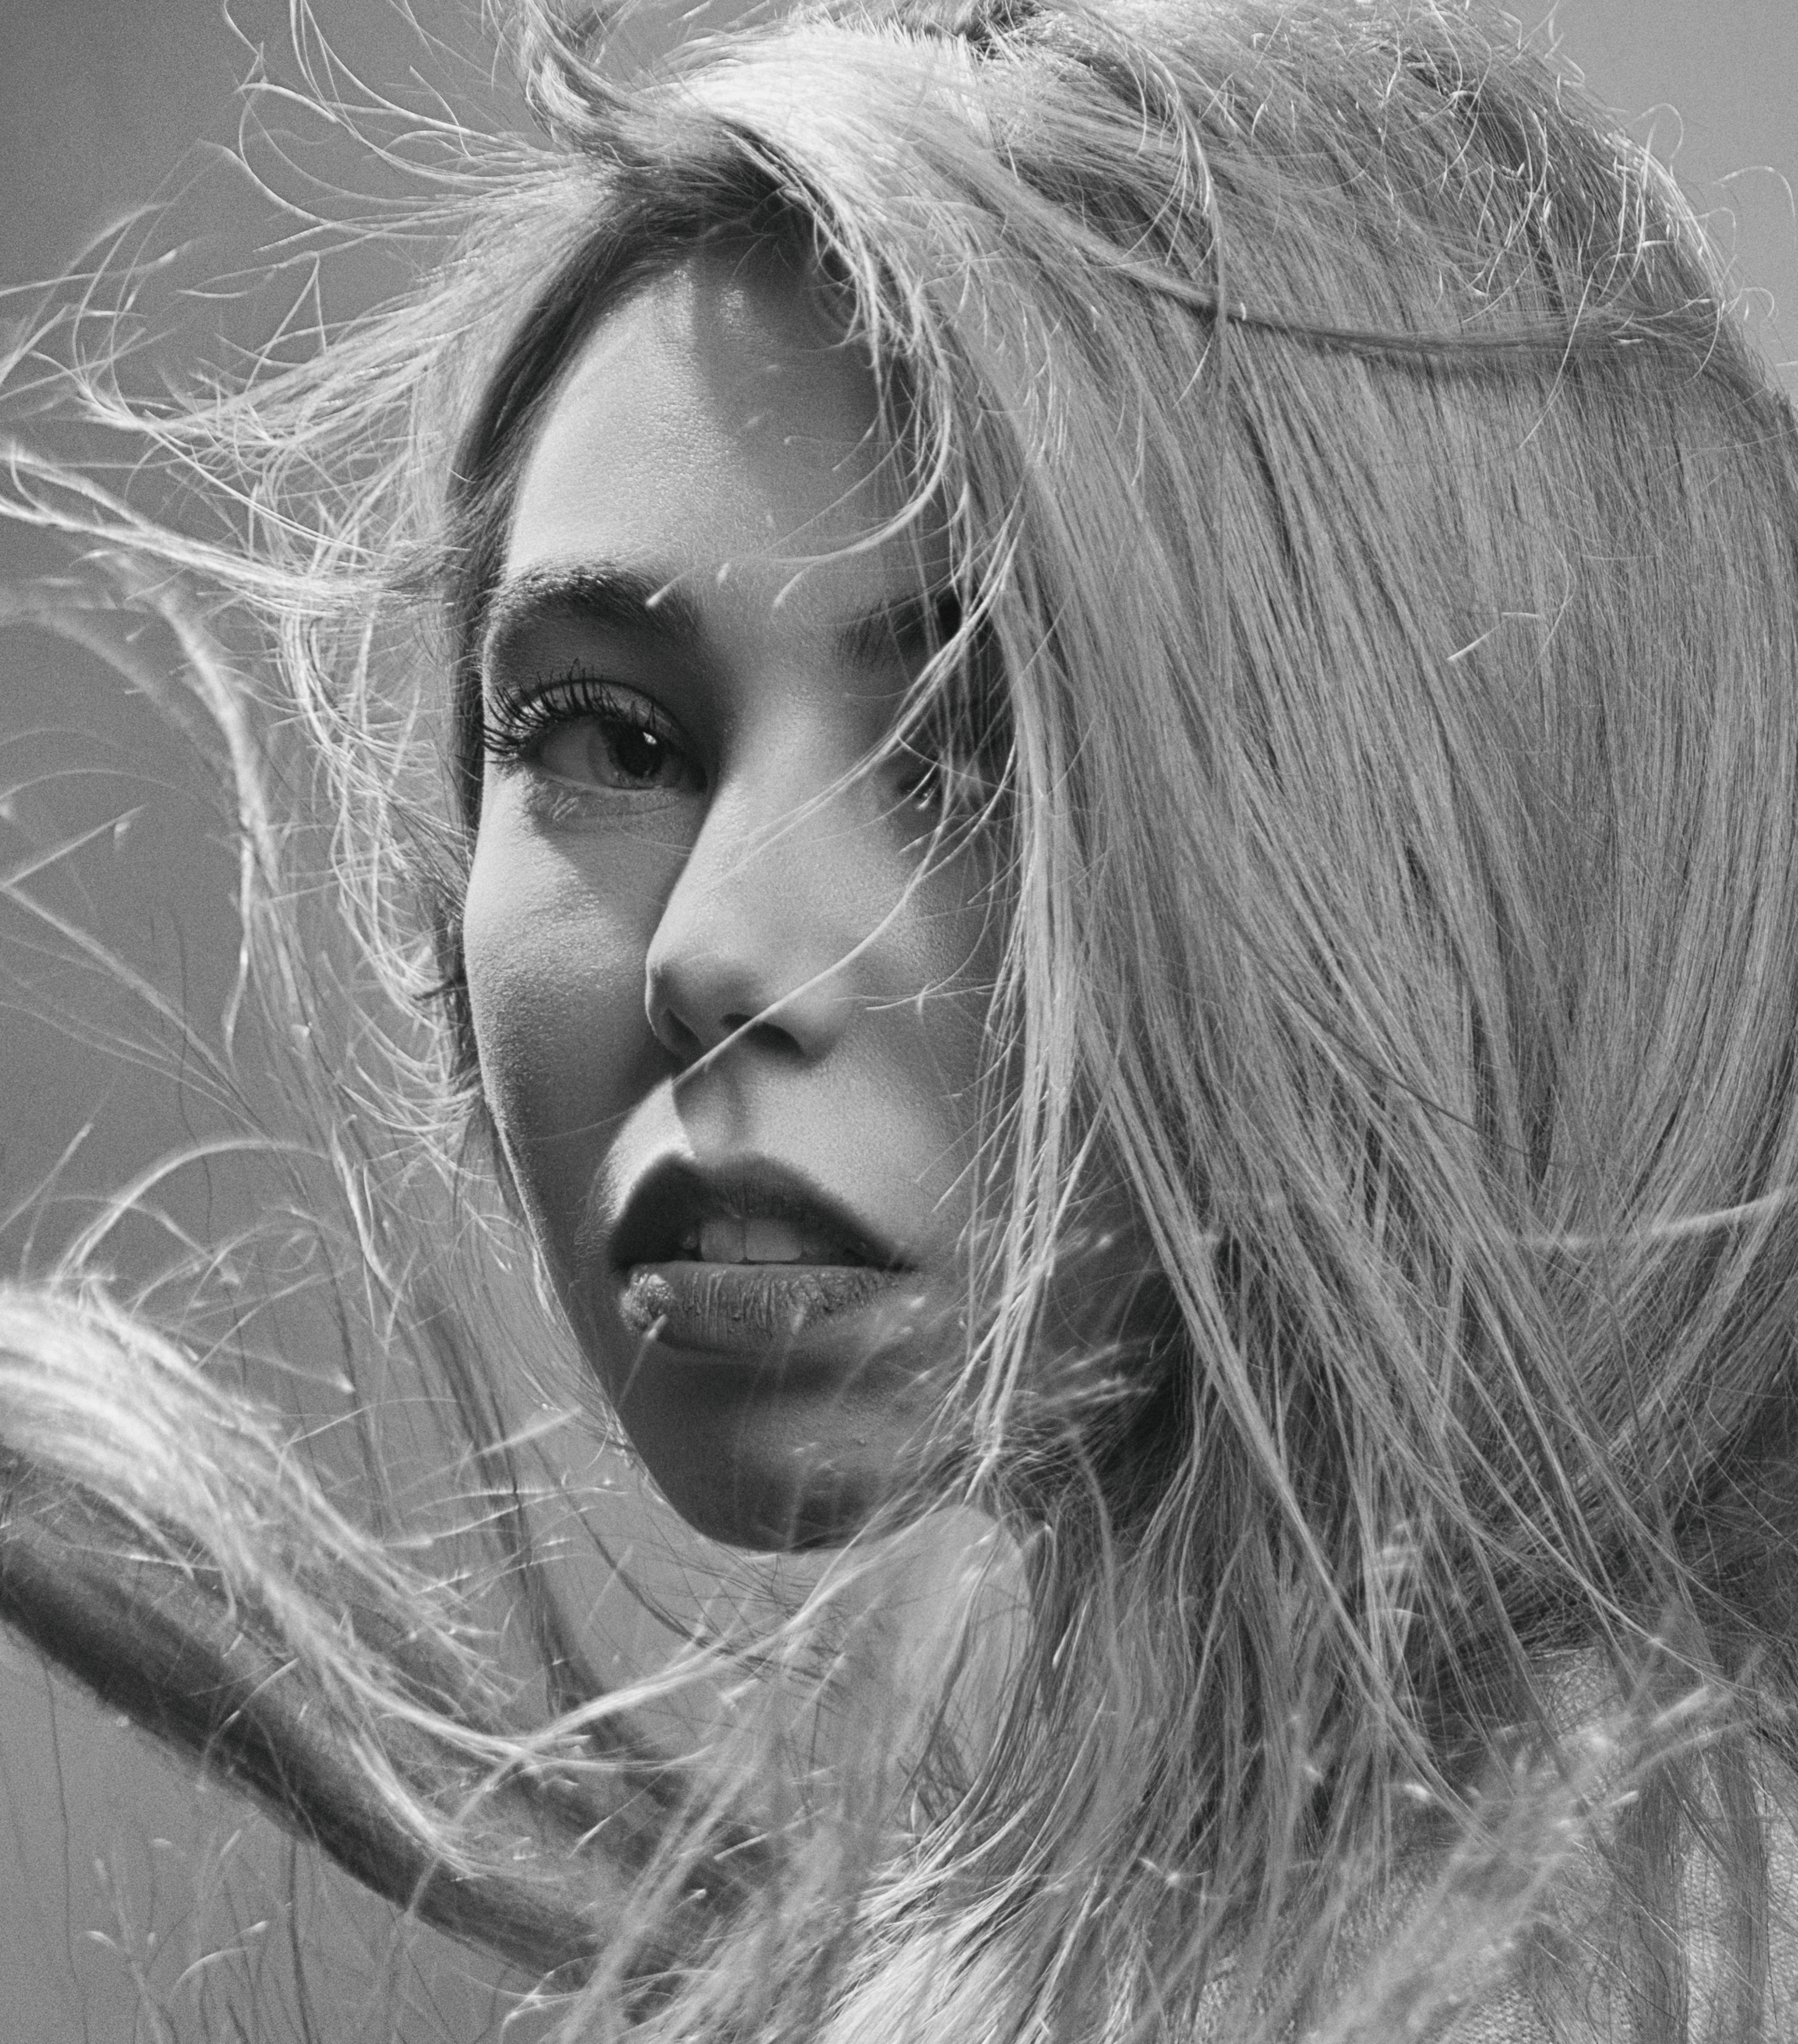
portrait, girl, body, retro, face, beautiful, look, studio, monochrome, donate, nose, skin, lip, chin, eyebrow, eyelash, mouth, flash photography, human body, jaw, iris, style, black and white, happy, People in nature, grass, long hair, layered hair, monochrome photography, surfer hair, blond, art, close up, brown hair, fur, self portrait, illustration, feathered hair, darkness, stock photography, portrait photography, fashion model, art model, child, photo shoot, visual arts